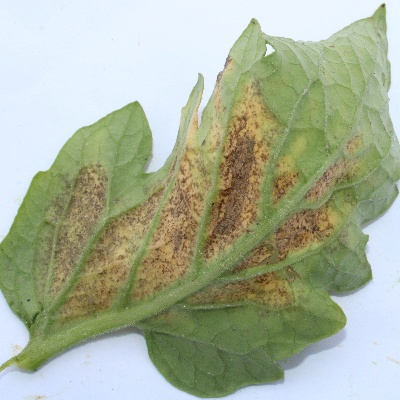
Crop: Tomato
Condition: verticulium wilt